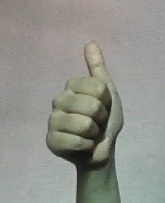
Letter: aleff